Suspiria (2018 film)

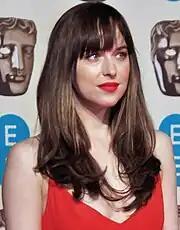
Johnson was cast in the lead after appearing in Guadagnino's "A Bigger Splash" (2015).

While Susie/Mother Suspiriorum shows no mercy for Markos and her followers, Goldberg asserts that she is capable of compassion, citing the fact that she grants the physically devastated Sara, Olga, and Patricia "the sweet release of a gentle death rather than obliterating them." Goldberg extends this interpretation to Susie/Mother Suspiriorum's visit to Klemperer in the epilogue, during which she relates his lost wife's death in a concentration camp, information he had not previously known. Goldberg reads the sequence as an emphasis that "women bonding together have the power to remove the fear of death, and that while the worldespecially the powerfulneed 'guilt' and 'shame,' Klemperer should not feel those things because he has not abused his power. He's the "witness" and from the perspective of witnessing an authoritarian rise to powerin his case, Nazi Germanyhe is responsible for watching and doing nothing. However, it's people in power who need guilt and shame."